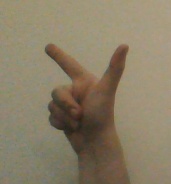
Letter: yaa